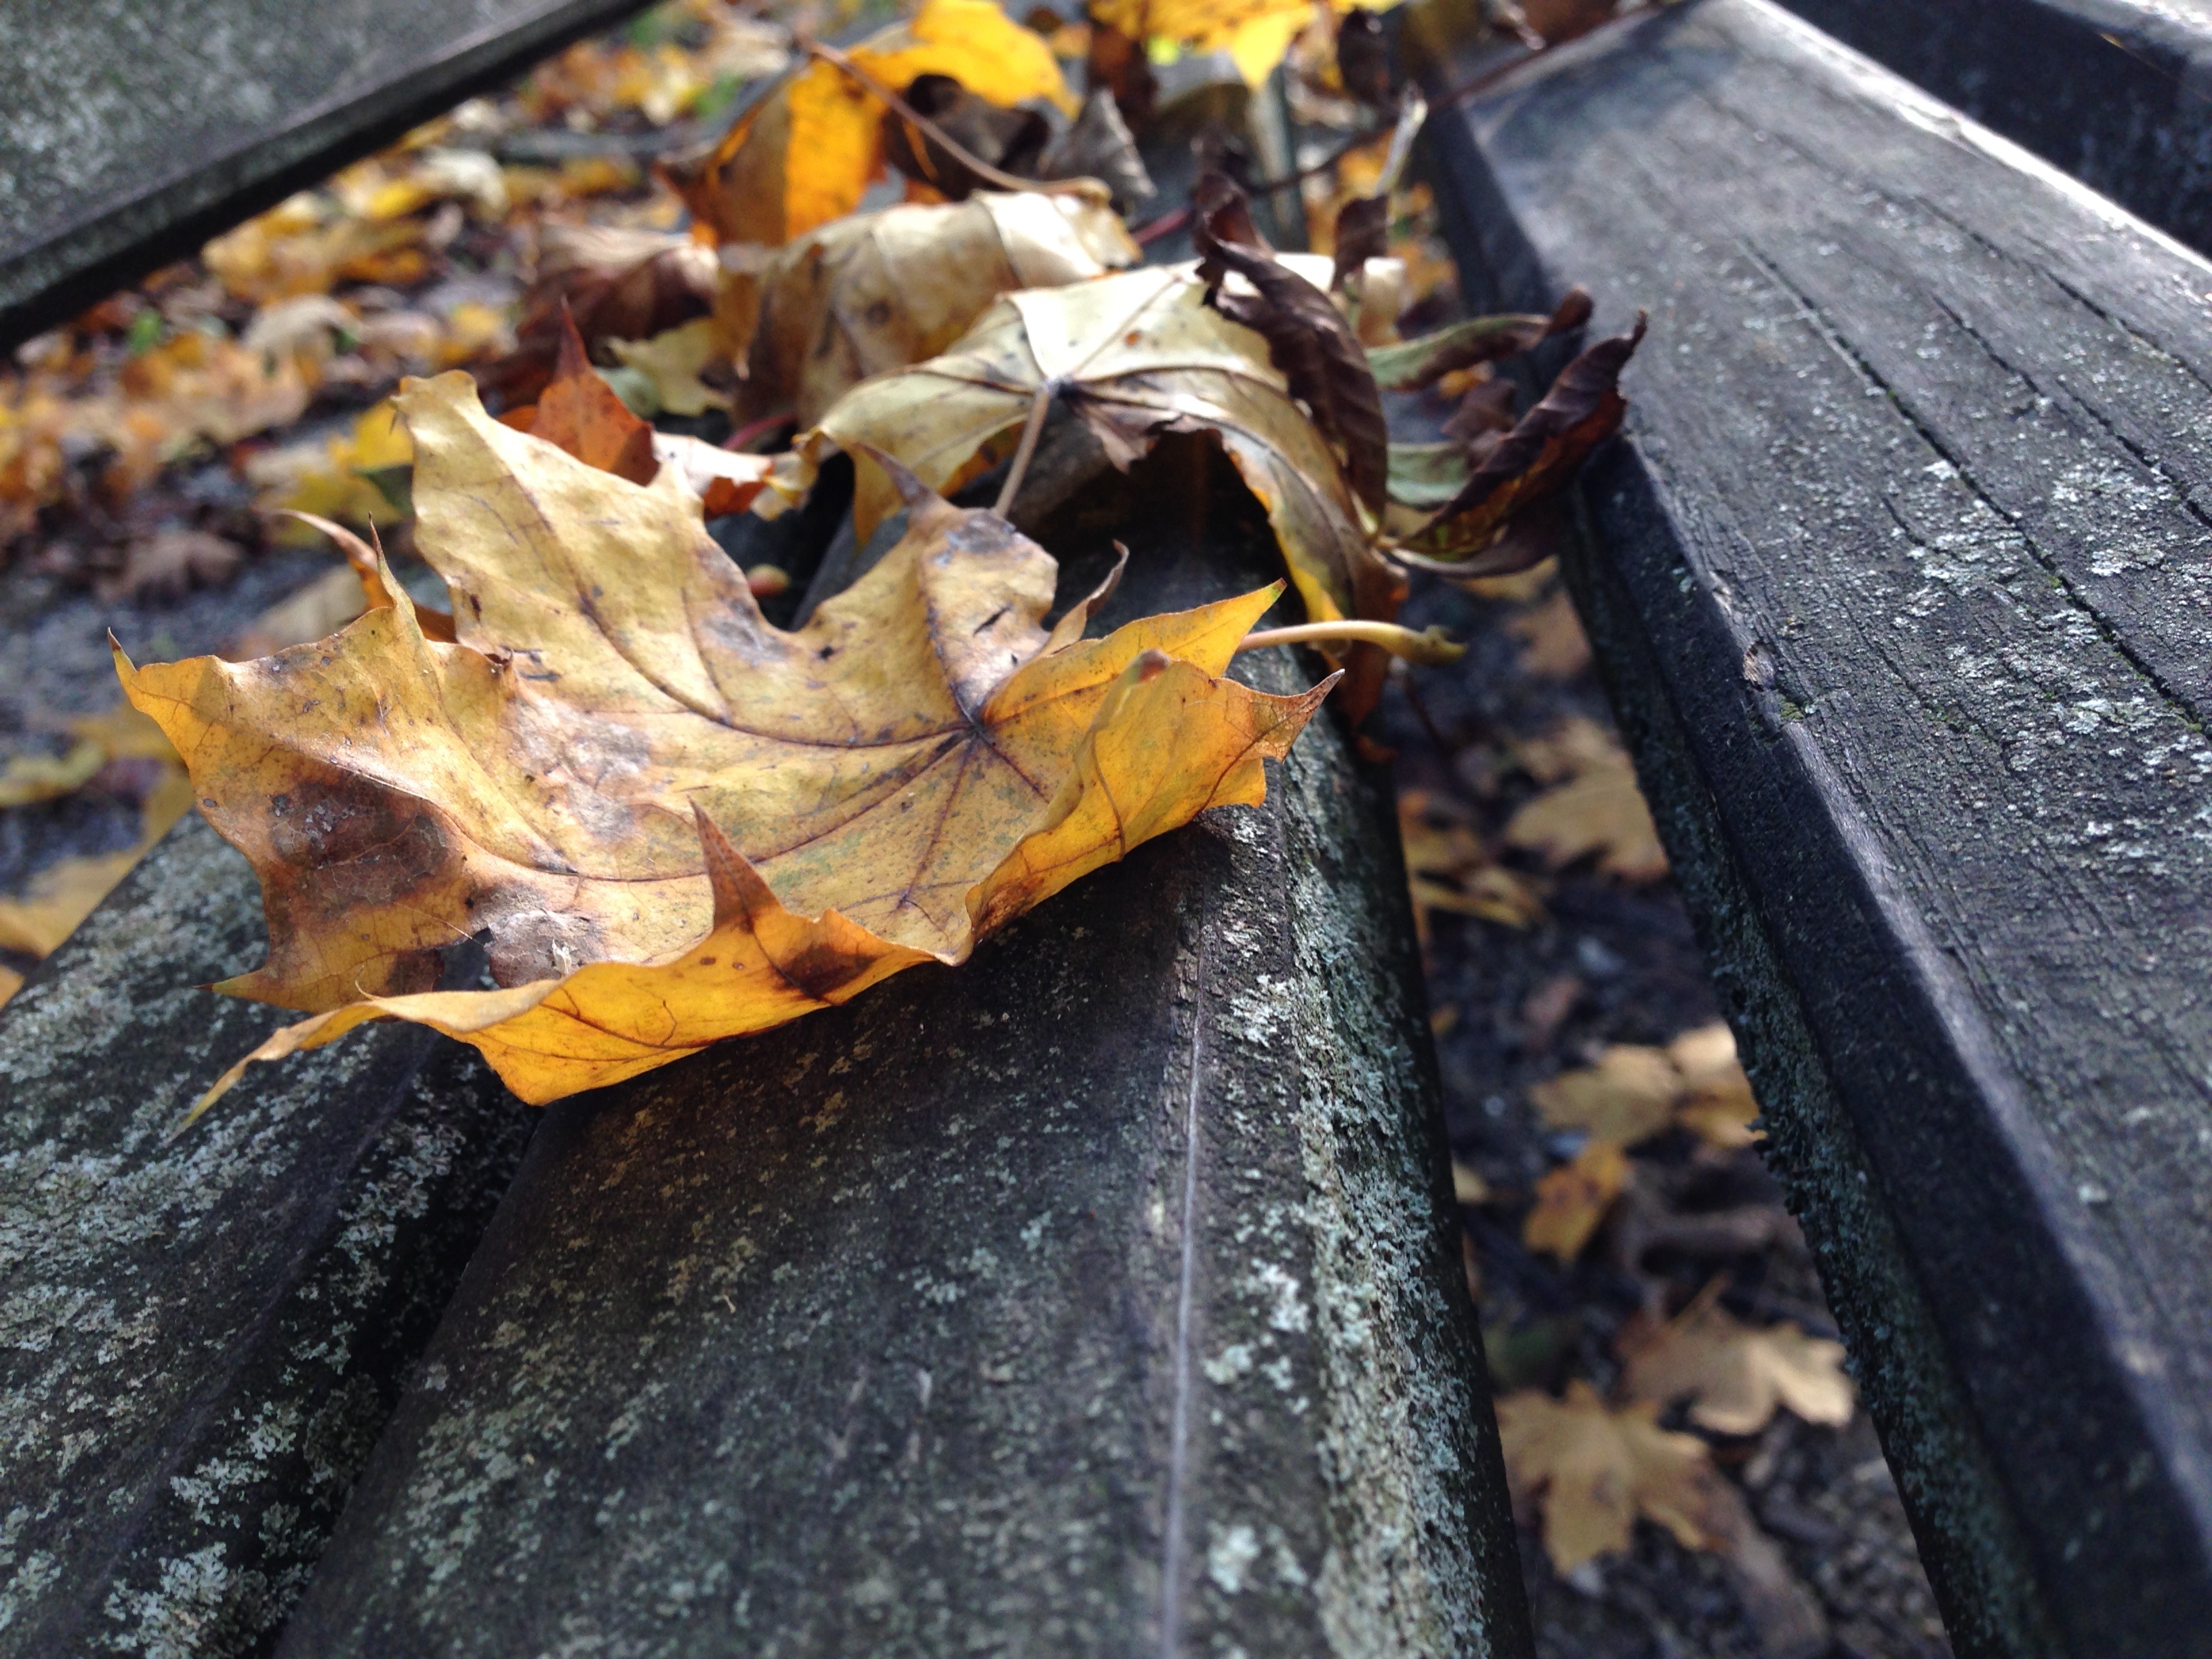
tree, plant, wood, leaf, fall, flower, autumn, season, maple, macro photography, woody plant